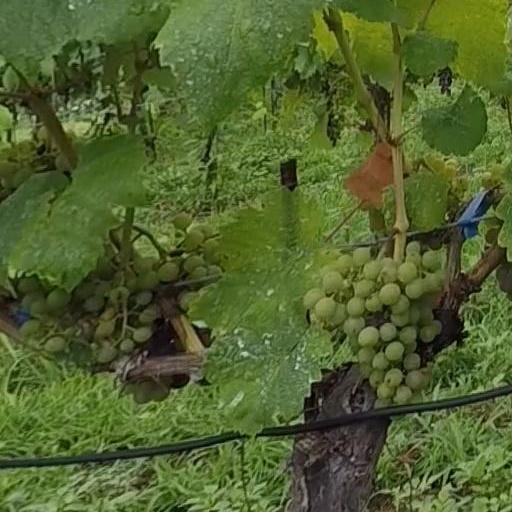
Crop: grape